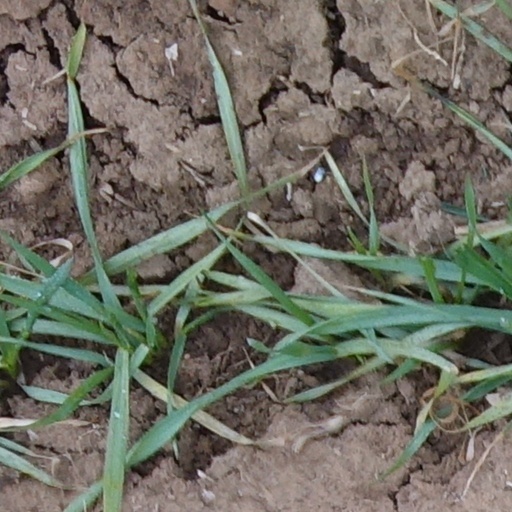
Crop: wheat